T. J. Johnson (American football)

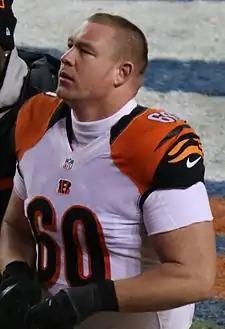
Johnson with the Cincinnati Bengals in 2015

Anthony Eugene Johnson (born July 17, 1990) is an American former professional football center who played for the Cincinnati Bengals of the National Football League (NFL). He was selected by the Bengals in the seventh round of the 2013 NFL draft after playing college football at the University of South Carolina.